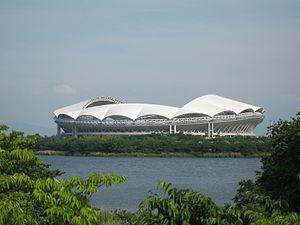
Le stade du Grand-Cygne Denka デンカビッグスワンスタジアム, Denka biggu suwan sutajiamu, en anglais Denka Big Swan Stadium est un stade de football situé à Niigata au Japon. Il a une capacité de 42 700 places. Ses locataires sont les Albirex Niigata.